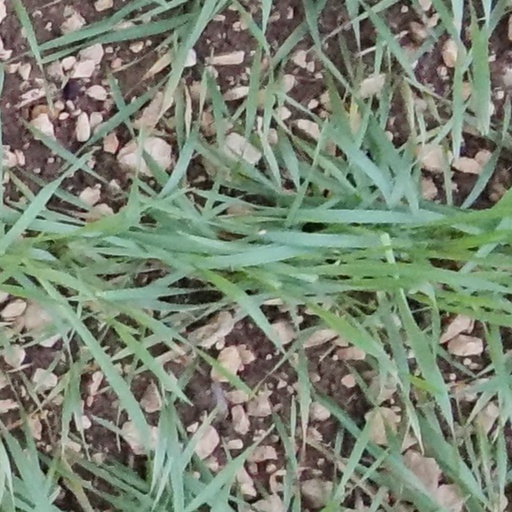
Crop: wheat